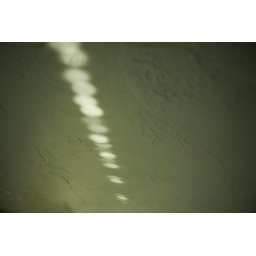
My view from my pillow - up the wall behind my head in the morning - on a &lt;i&gt;sunny&lt;/i&gt; morning.vignette is sooc.